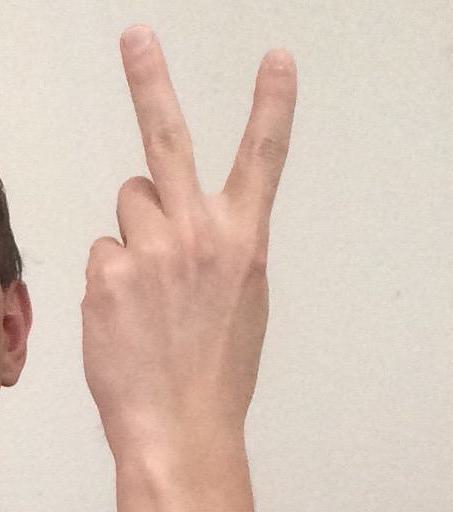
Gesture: peace_inverted